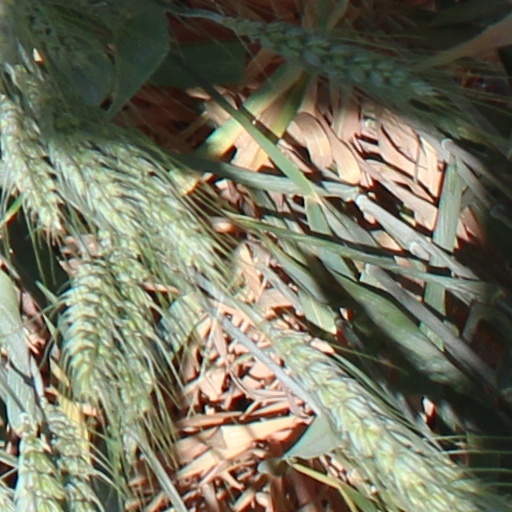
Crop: wheat